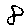
Label: 8